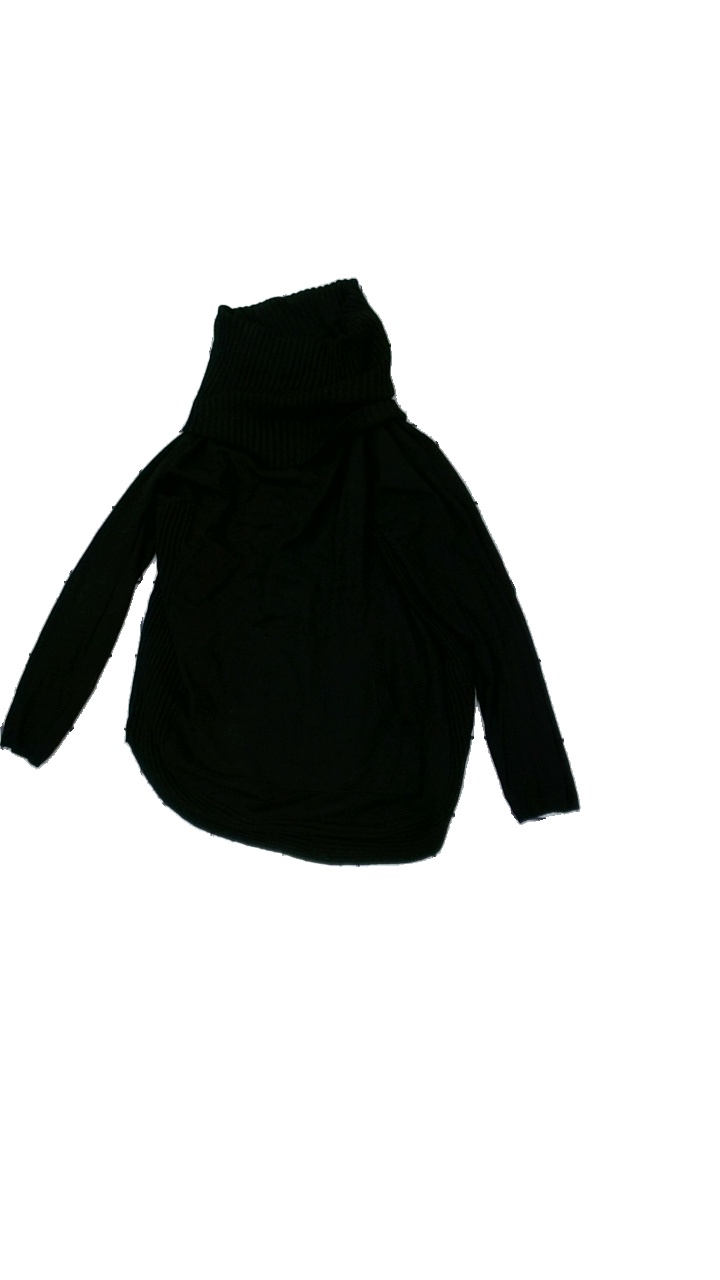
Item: Sweater (Ladies)
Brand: Missing
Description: Black knitted sweater with pocket and poloneck
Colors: Black
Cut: Regular
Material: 80% Viscose
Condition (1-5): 2
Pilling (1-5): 2
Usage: Export
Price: <50